Leichlingen station

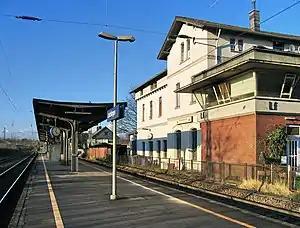

Leichlingen station is a through station in the town of Leichlingen in the German state of North Rhine-Westphalia. It was opened on 25 August 1867 on the Gruiten–Köln-Deutz railway, which was completed between Gruiten and Opladen by the Bergisch-Märkische Railway Company on 25 September 1867. It has two platform tracks and it is classified by Deutsche Bahn as a category 5 station.